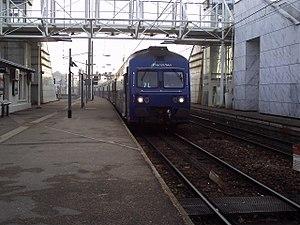
Train en provenace de Paris-Montparnasse arrivant à Mantes-la-Jolie
La gare de Mantes-la-Jolie est une gare ferroviaire française de la ligne de Paris-Saint-Lazare au Havre, située sur les territoires des communes de Mantes-la-Jolie, Mantes-la-Ville et Buchelay, dans le département des Yvelines, en région Île-de-France. Elle est également à l'origine de la ligne de Mantes-la-Jolie à Cherbourg.